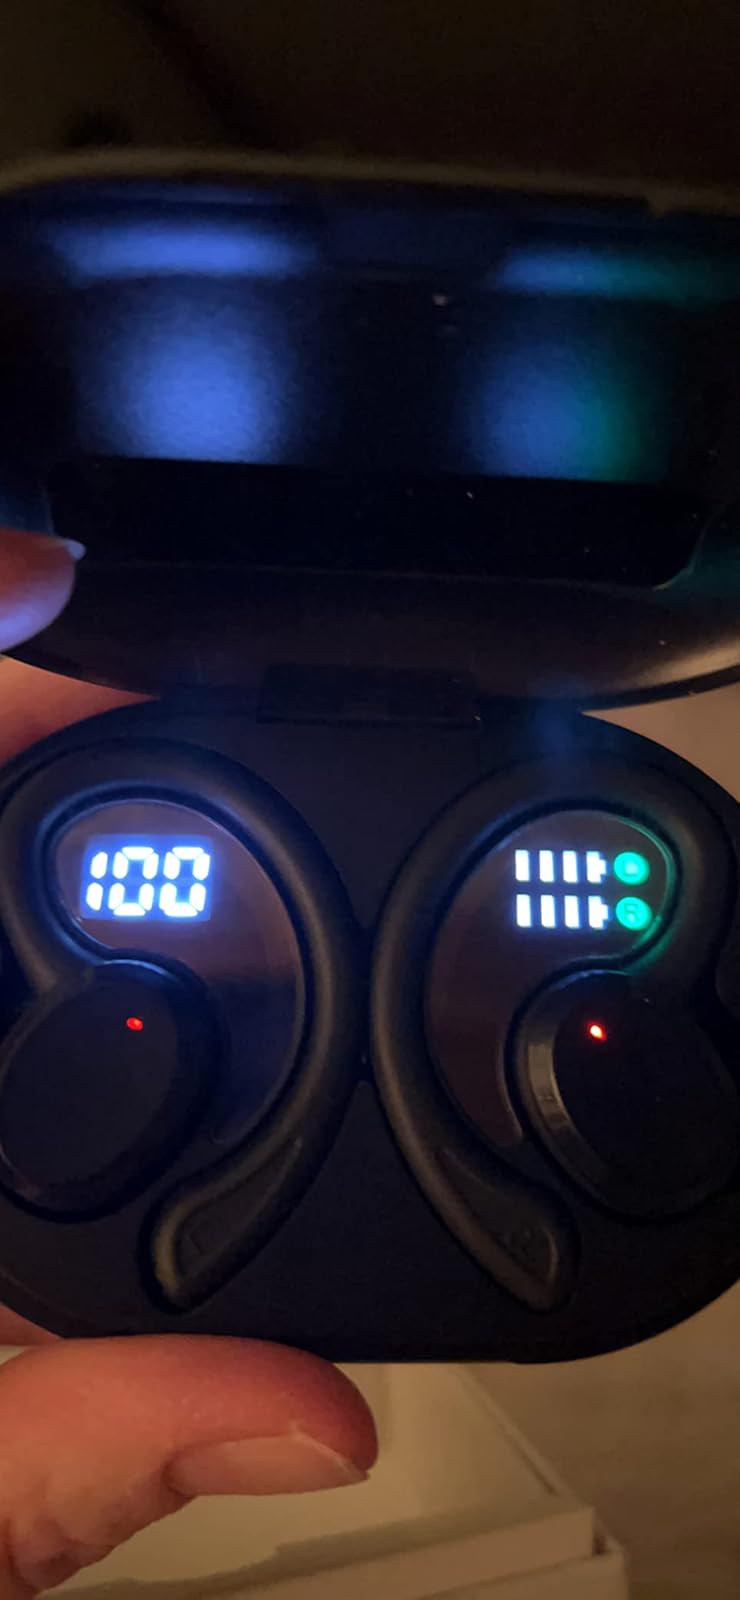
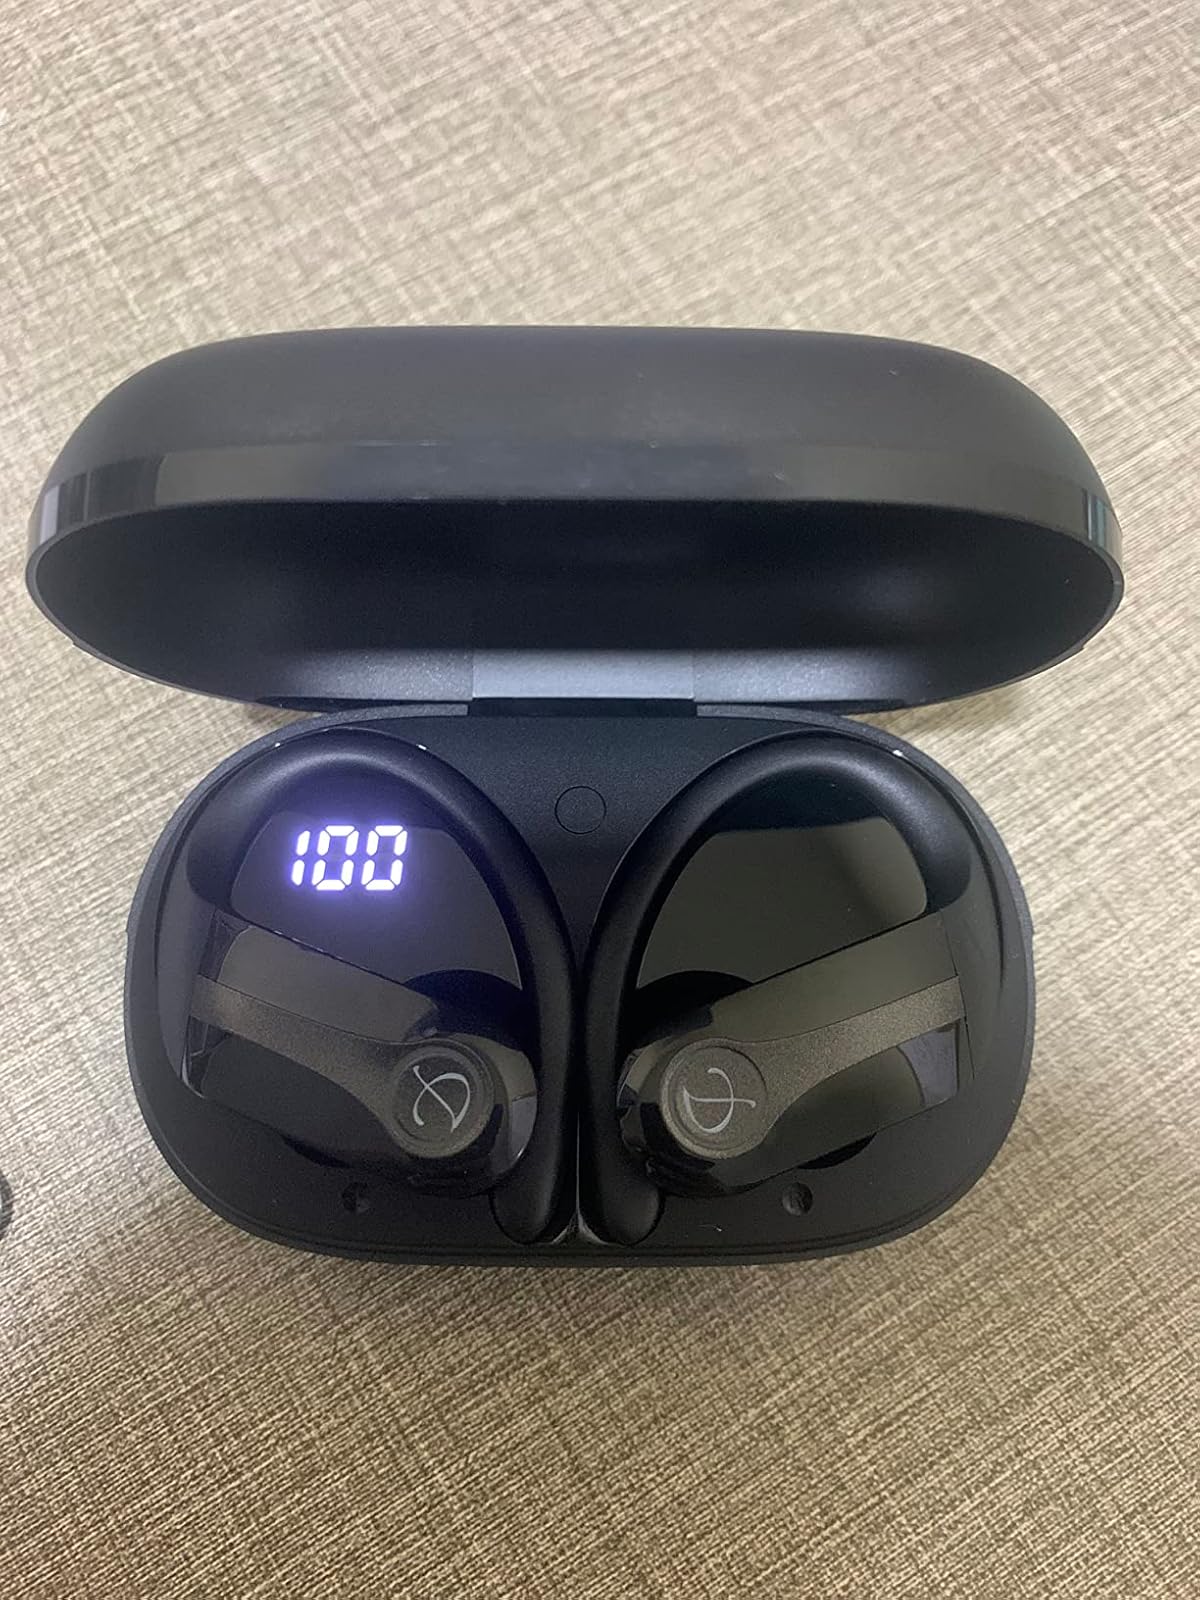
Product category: earbuds
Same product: no